Alex von Tunzelmann

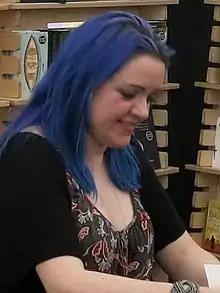
Tunzelmann in 2018

Alex von Tunzelmann (born 1977) is a British popular historian, author, newspaper columnist, podcaster and screenwriter.